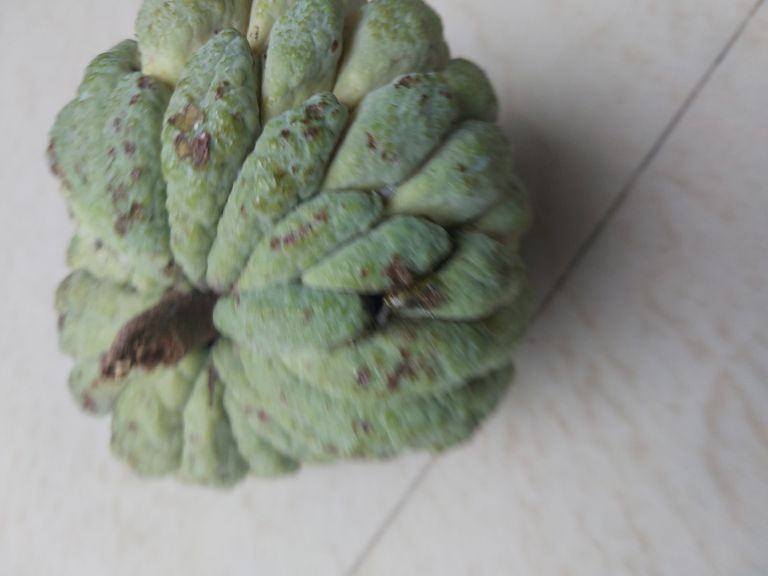
Disease label: Athracnose